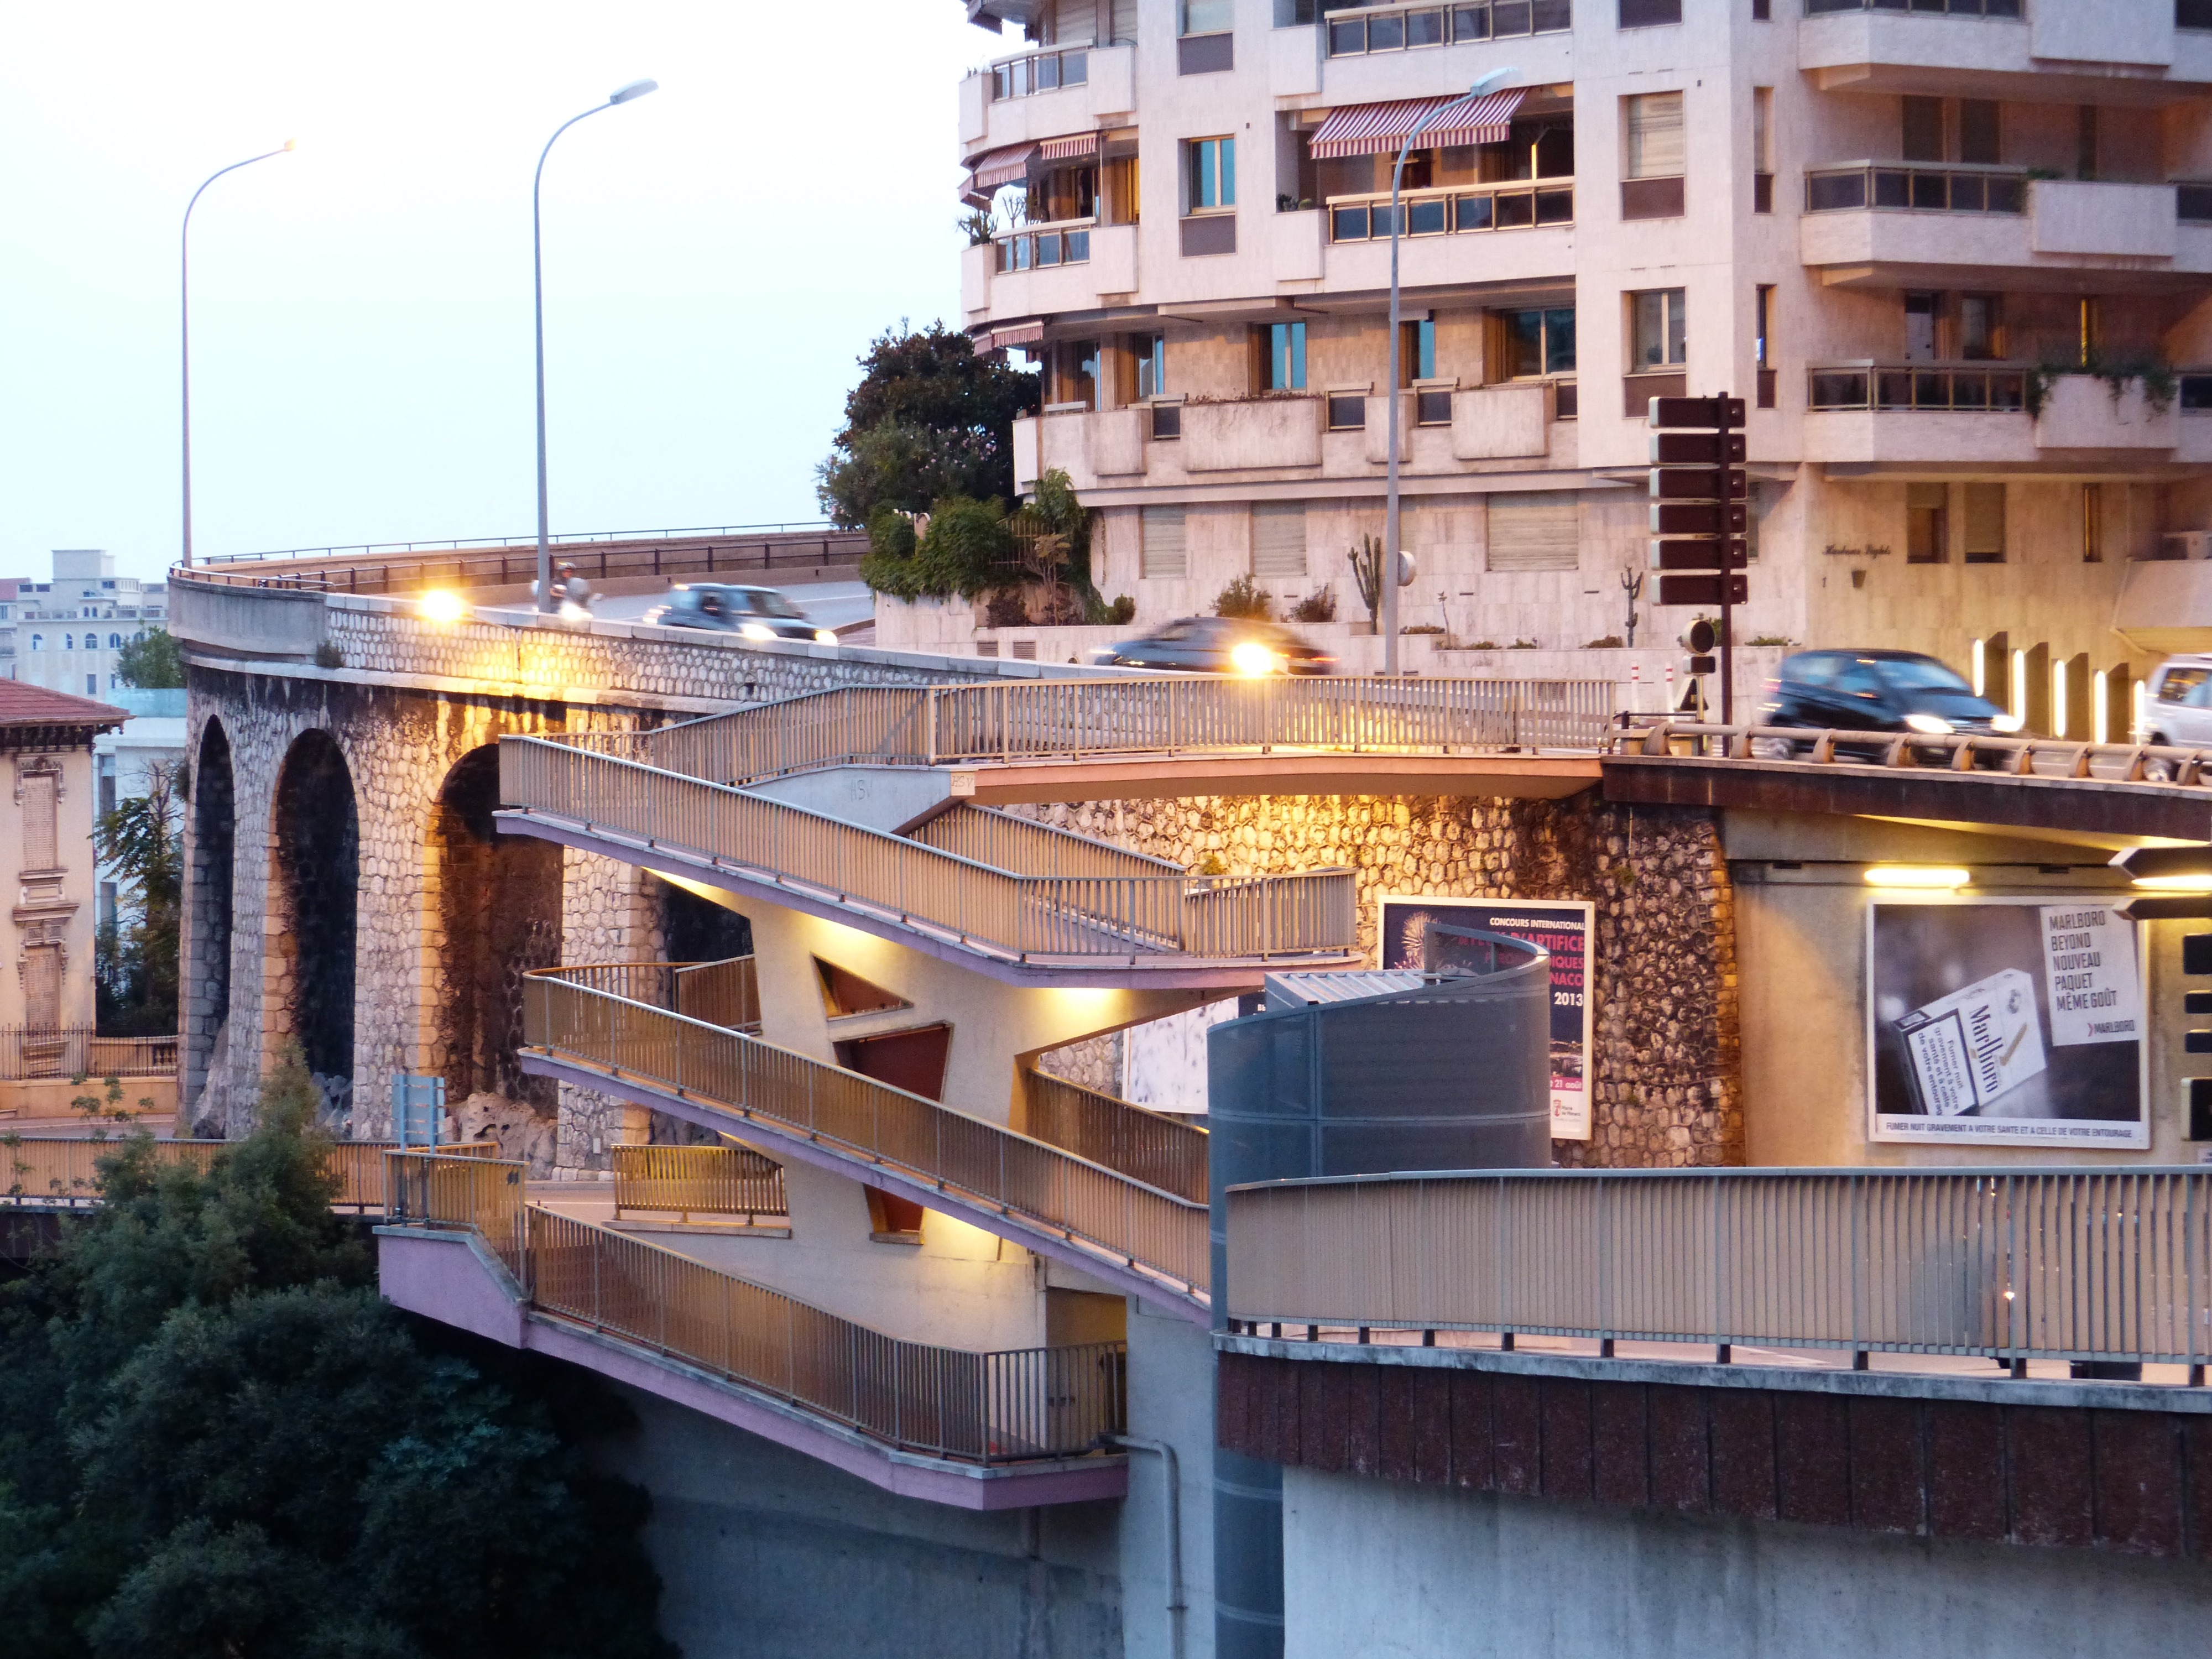
pedestrian, architecture, road, town, city, cityscape, downtown, balcony, evening, railing, reflection, plaza, landmark, facade, lighting, apartment, street scene, waterway, stairs, monaco, condominium, urban area, city scene